Chippewa National Forest

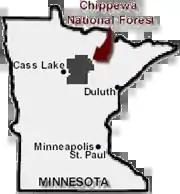
Location of the Chippewa National Forest

Chippewa National Forest is a National Forest located in north central Minnesota, United States, in the counties of Itasca, Cass and Beltrami. Forest headquarters are located in Cass Lake, Minnesota. There are local ranger district offices in Blackduck, Deer River and Walker.